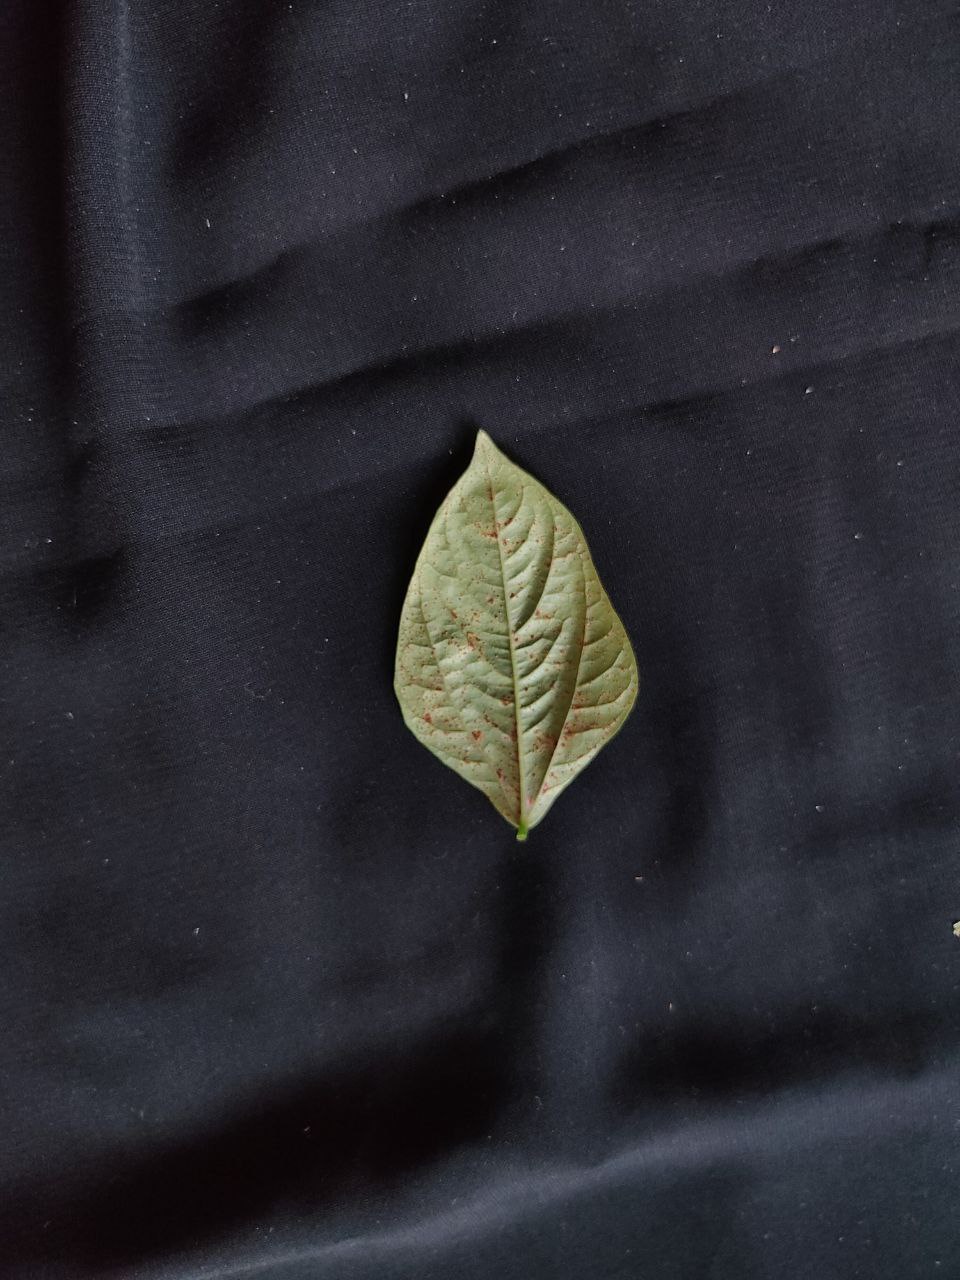
Crop: cowpea
Leaf condition: Septoria leaf spot